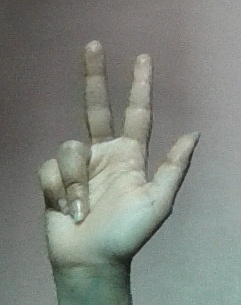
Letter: al